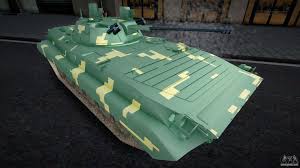
Label: BMP